Battle of Parker's Cross Roads

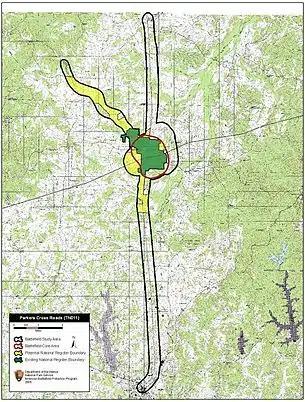
Map of Parker's Crossroads Battlefield core and study areas by the American Battlefield Protection Program

Dunham and Forrest's march routes brought them into contact at Parker's Crossroads on December 31, 1862. Skirmishing began about 9 am, with Forrest taking an initial position along a wooded ridge northwest of Dunham at the intersection. Confederate artillery gained an early advantage. Dunham pulled his brigade back a half-mile and redeployed, facing north. His Federals repelled frontal feints until attacked on both flanks and rear by Forrest's mounted and dismounted troops.